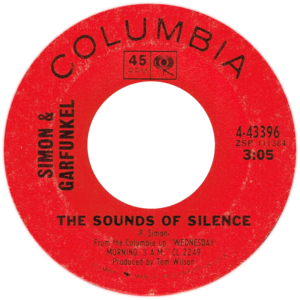
The Sound of Silence est une chanson du duo de folk rock américain Simon et Garfunkel. Sortie initialement en 1964 sur le premier album du groupe, Wednesday Morning, 3 A.M., dans une version acoustique, elle est réenregistrée l'année suivante dans une version électrique par le producteur Tom Wilson à l'insu du duo. Cette nouvelle version sort en single et atteint la première place du classement de ventes aux États-Unis, apportant la célébrité à Simon et Garfunkel. Cette seconde version est incluse dans le deuxième album du duo, Sounds of Silence. Elle figure à la 157ᵉ place du classement des 500 plus grandes chansons de tous les temps du magazine Rolling Stone.